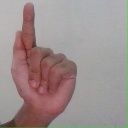
अक्षर: ळ